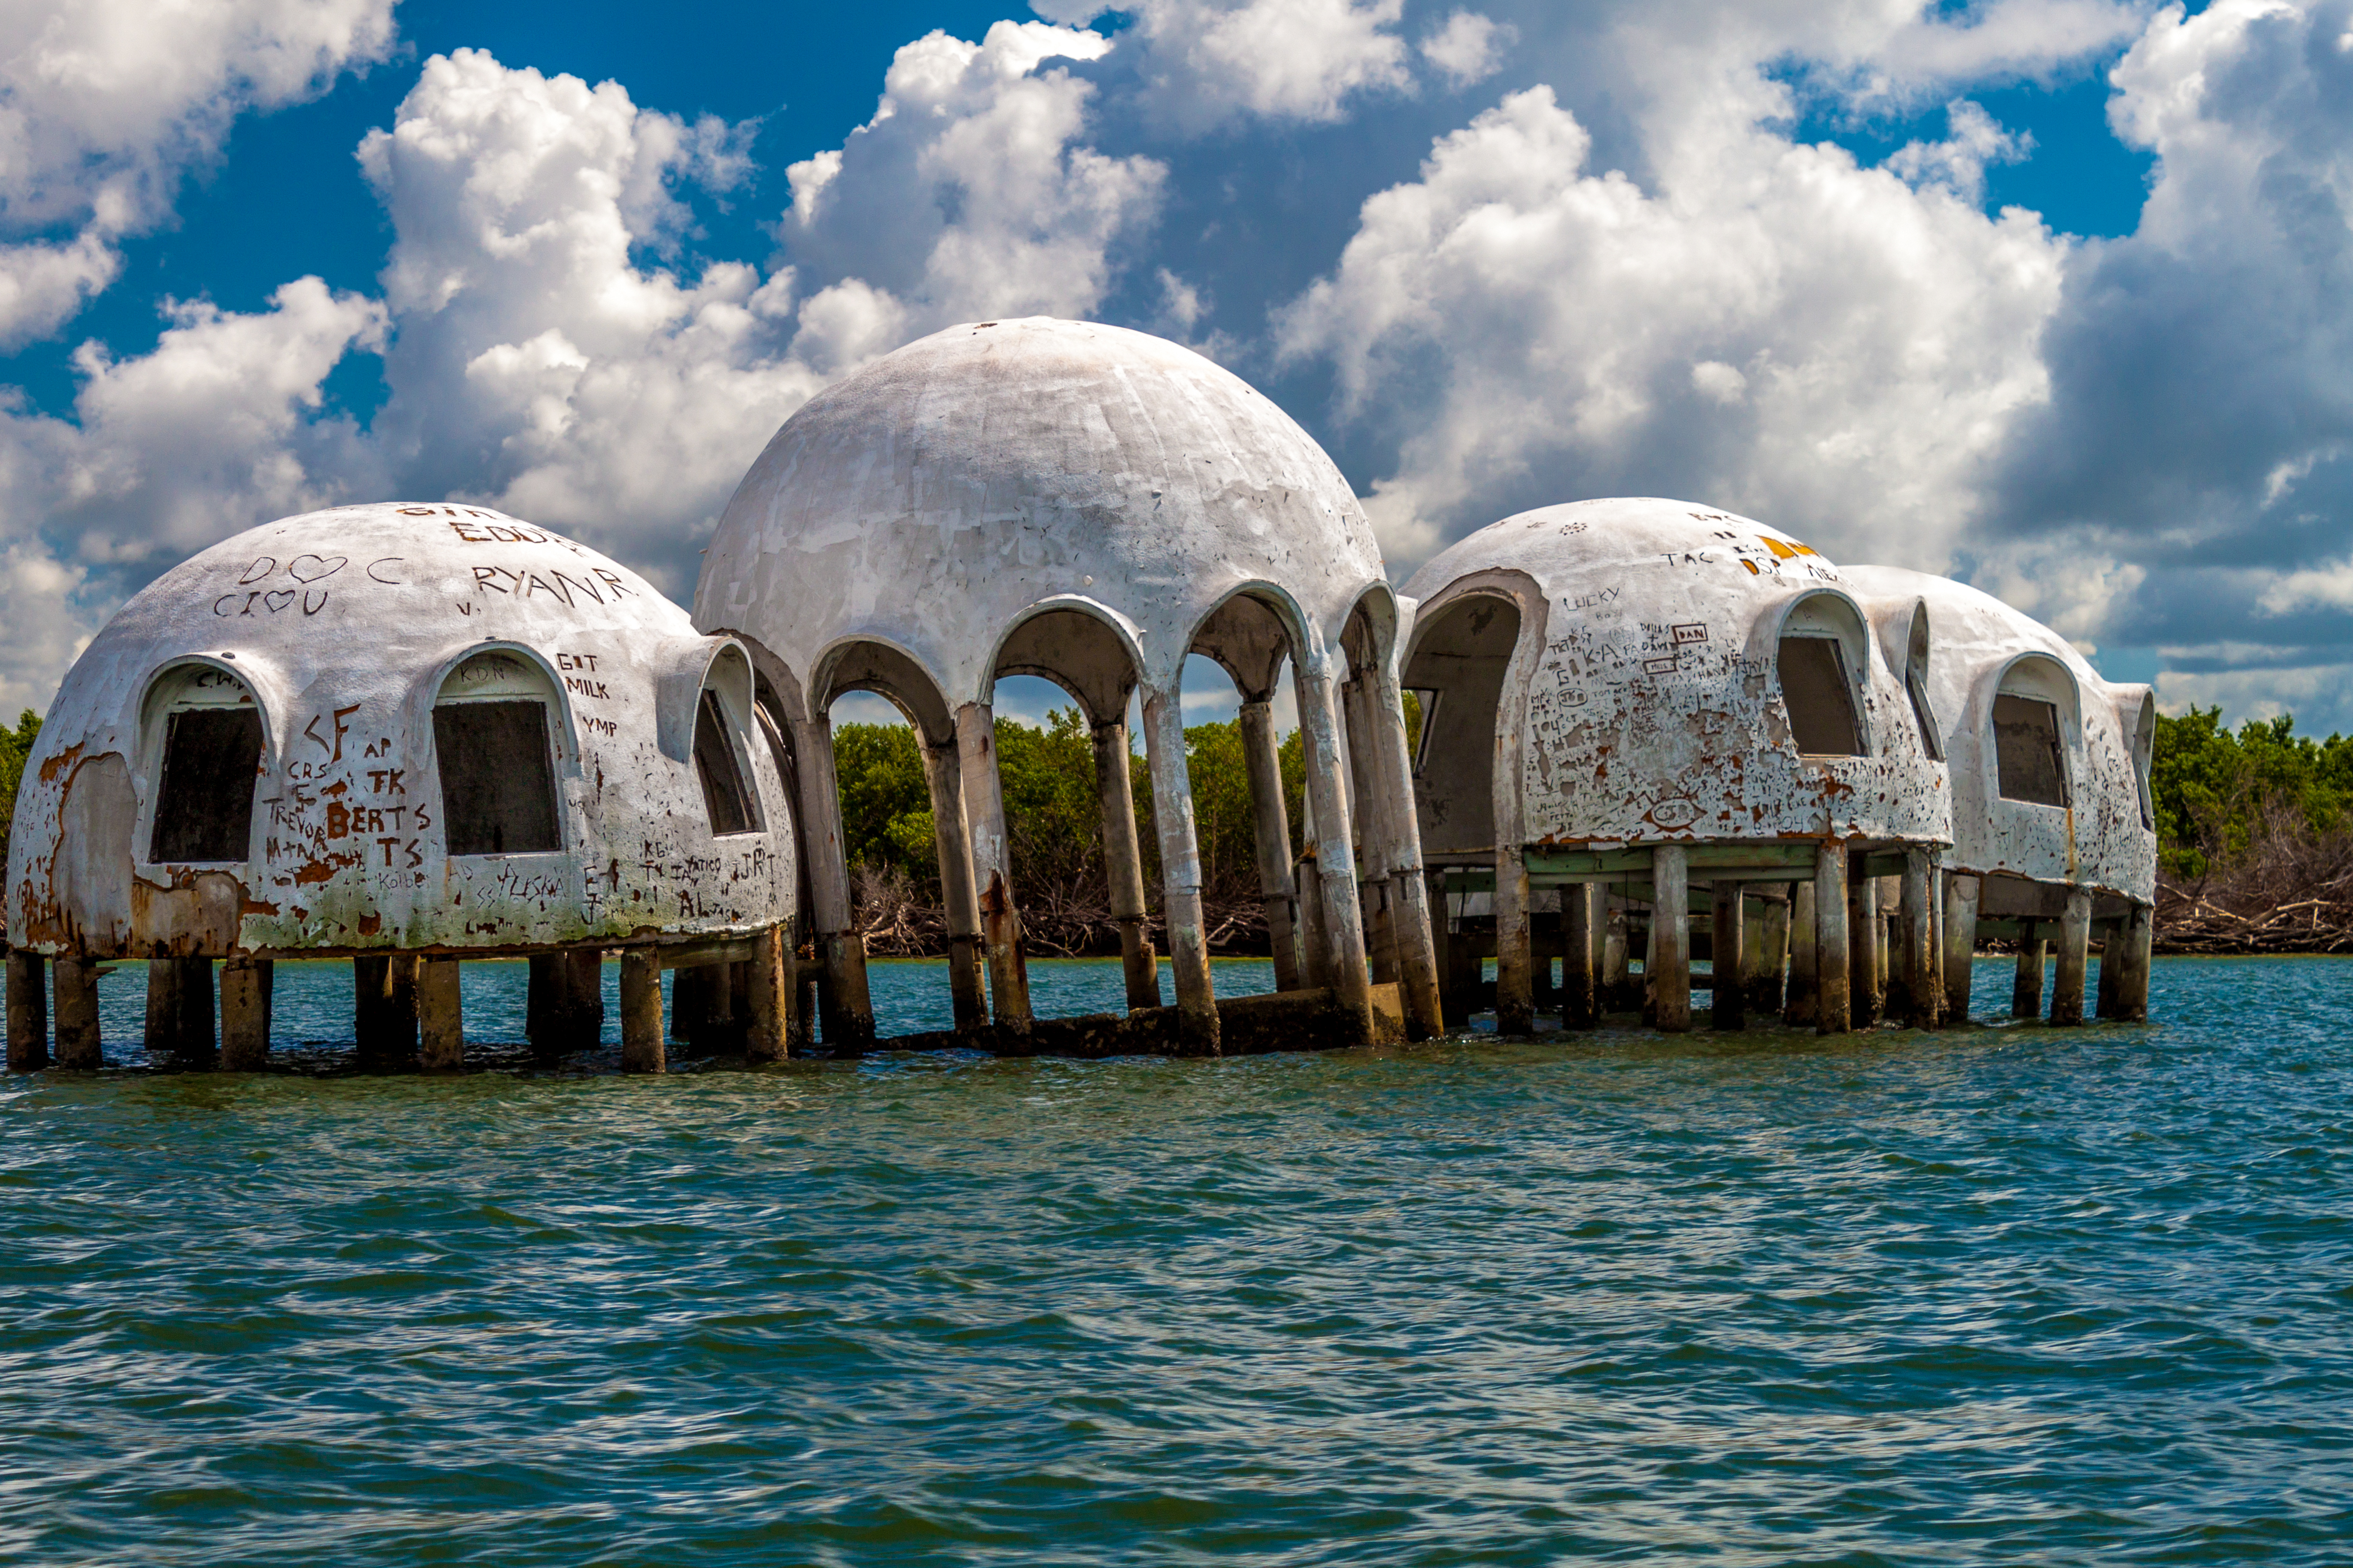
marco island, architecture, ocean, water, cloud, sky, plant, lake, leisure, dome, event, house, recreation, travel, natural landscape, cumulus, landscape, building, tourist attraction, coast, tourism, tropics, sea, vacation, arch, horizon, reflection